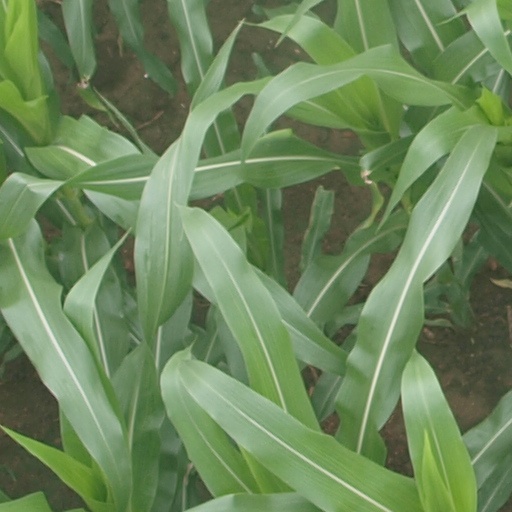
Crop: maize; corn